Jacksonville-to-Fort Klamath Military Wagon Road

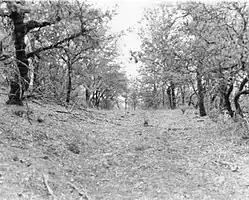

The Jacksonville-to-Fort Klamath Military Wagon Road, from Jacksonville, Oregon, to Fort Klamath in Fort Klamath, Oregon, was built in 1863 by the United States Department of the Army. Segments of the road were listed on the National Register of Historic Places in 1979. The listing included four contributing structures.